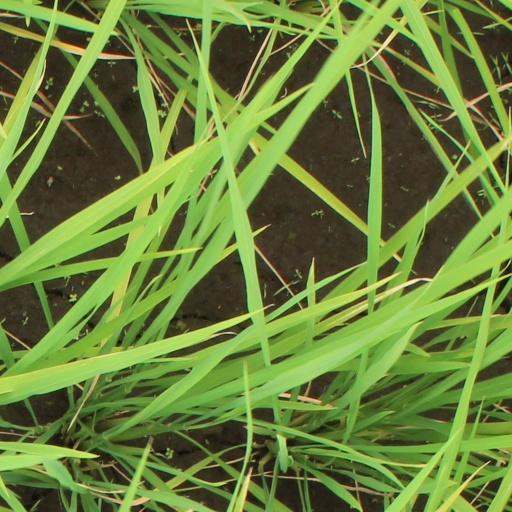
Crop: rice